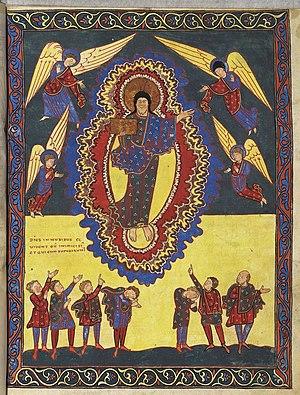
Eluminure Apocalypse de Saint Sever. Latin 8878, fol. 29, Christ au milieu des nuées (he cometh with clouds)
Le Beatus de Saint-Sever dit aussi Apocalypse de Saint-Sever est un manuscrit enluminé contenant notamment un commentaire de l'Apocalypse de Beatus de Liébana, réalisé sans doute à l'abbaye de Saint-Sever, dans l'actuel département des Landes, au milieu du XIᵉ siècle. Il est actuellement conservé à la Bibliothèque nationale de France sous la cote Lat.8878.
L’abbaye de Saint-Sever, dans les Landes à Saint-Sever, est une ancienne abbaye bénédictine fondée par le comte de Gascogne Guillaume Sanche à la fin du Xᵉ siècle.